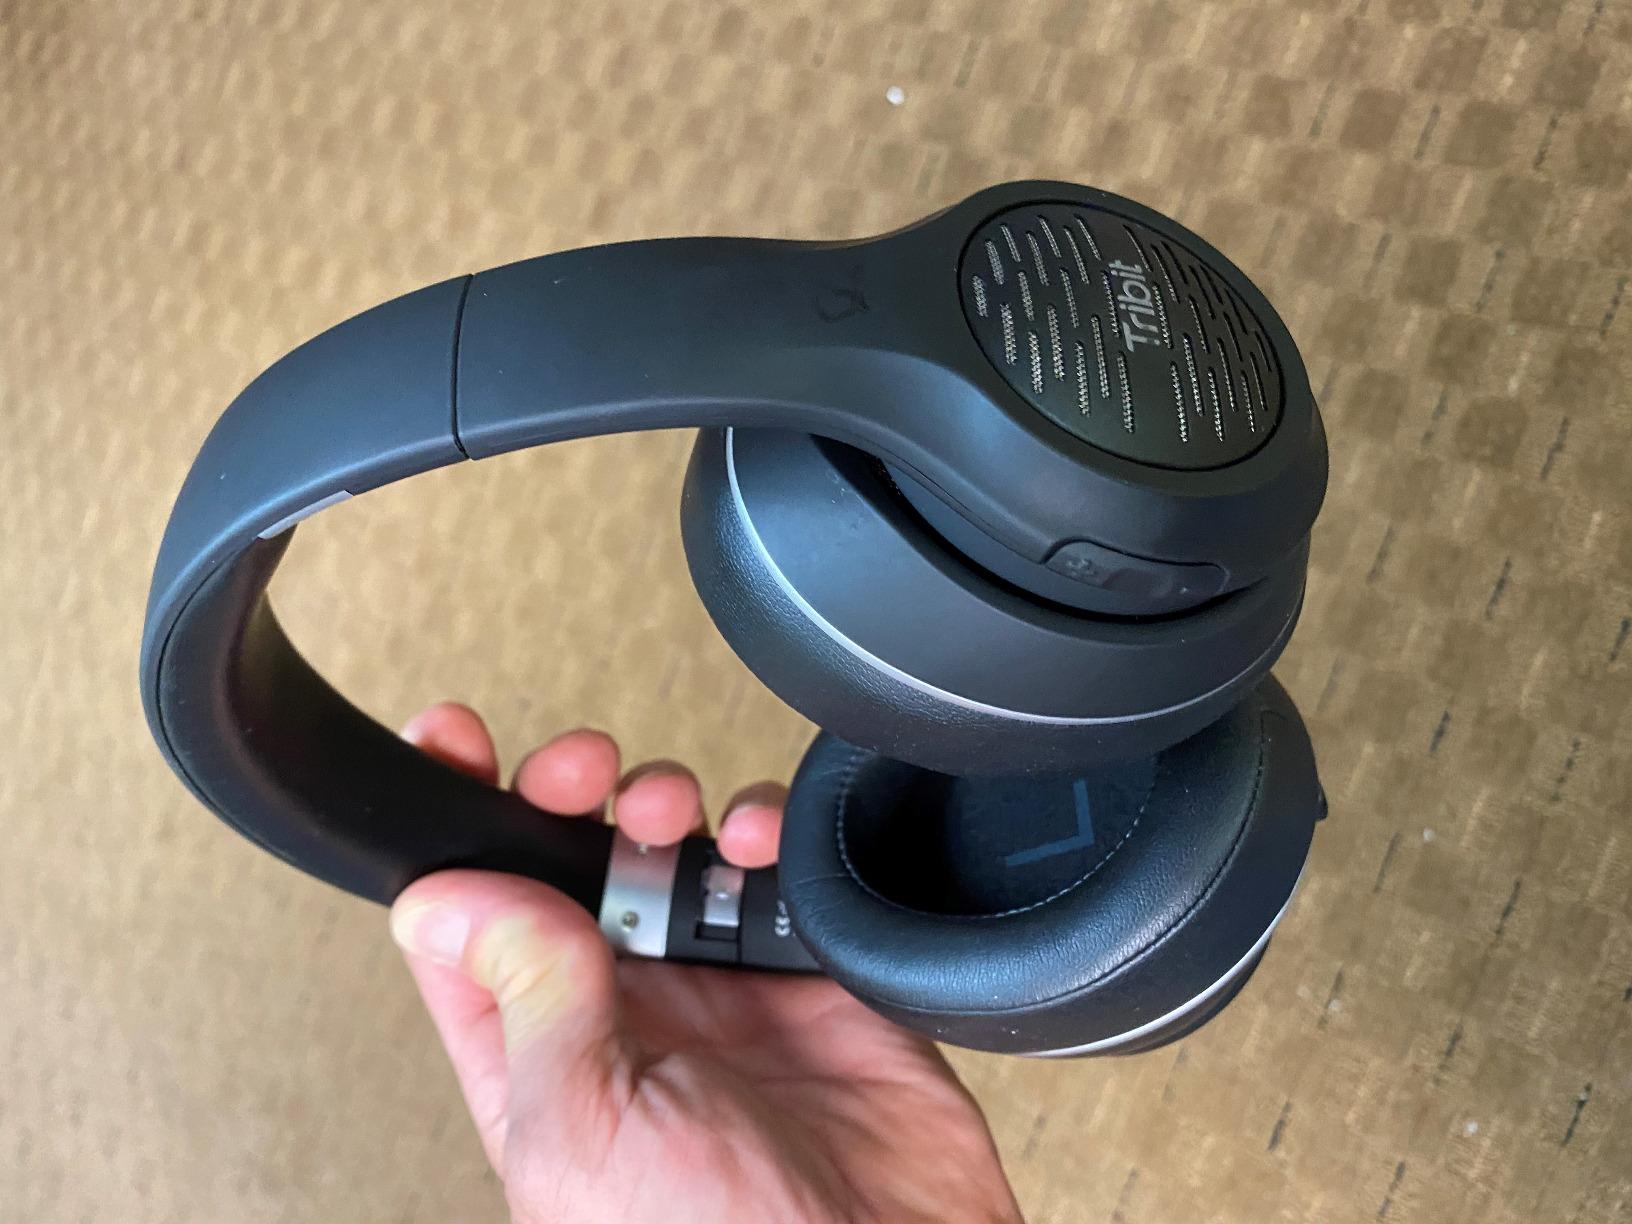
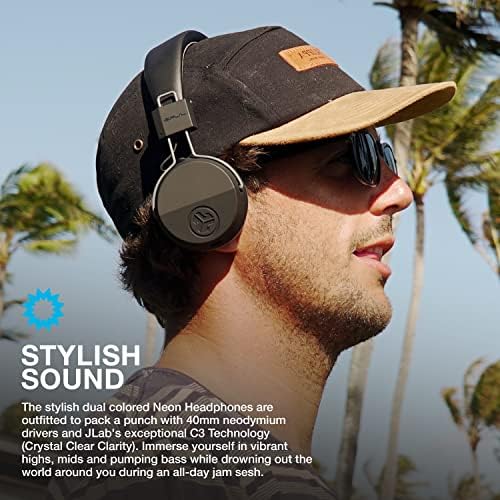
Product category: headphones
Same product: no